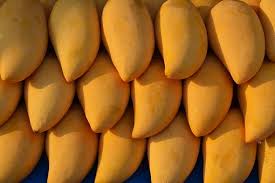
Label: Mango